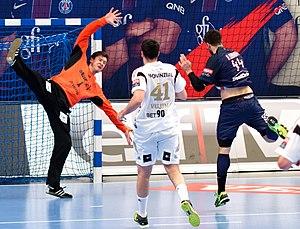
Rencontre de phase de groupe de la ligue des champions 2016-17 entre le PSG et le THW Kiel. A Coubertin, le 12 mars 2017. http://www.eurohandball.com/ec/cl/men/2016-17/match/2/006499/Paris+Saint-Germain+Handball#
Au handball, le gardien de but est chargé de garder son but inviolé, c'est-à-dire de faire en sorte que le ballon ne franchisse pas la ligne de but.
Niklas Landin Jacobsen, né le 19 décembre 1988 à Søborg est un handballeur danois évoluant au poste de gardien de but.